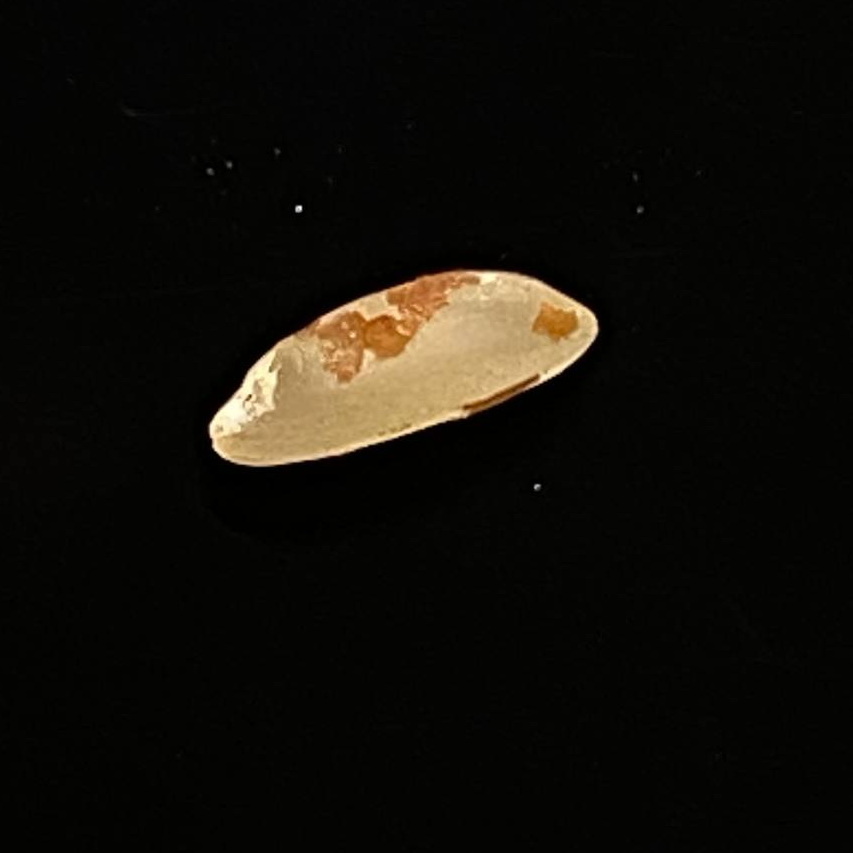
Rice variety: Ganjiya